Automotive industry in New Zealand

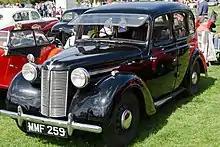
Austin Ten 1946

Todd Motors developed out of a Ford agency held by their small Otago stock and station agency. They later distributed a number of American brands throughout New Zealand. One of them was Maxwell which was bought by Walter Chrysler and given his name. In 1929 Todd set up an assembling plant in Napier Street, Freemans Bay, Auckland. Modern methods were planned including electric cranes. This Auckland assembly plant was closed and sold in September 1932 to J Gadsden & Co to make four-gallon petrol containers